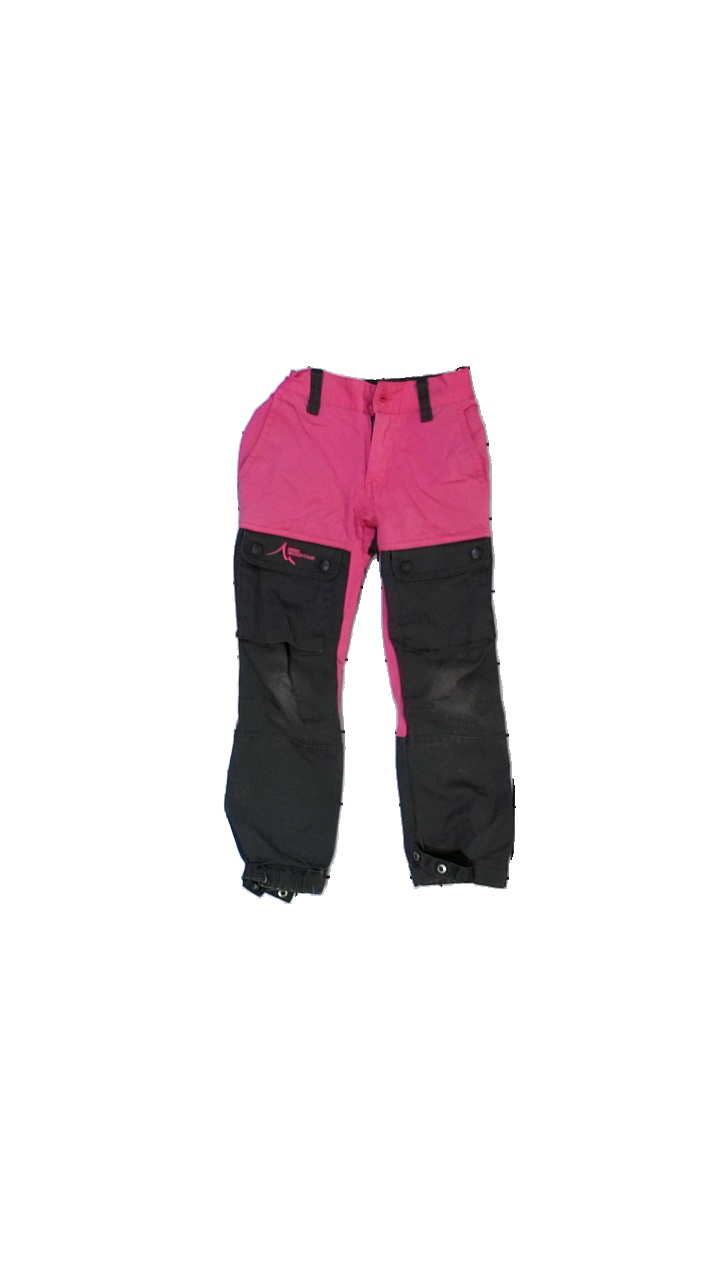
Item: Trousers (Children)
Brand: High Mountain
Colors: Grey, Pink
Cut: Regular
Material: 64% polyester, 36% cotton
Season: All
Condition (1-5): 3
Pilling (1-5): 4
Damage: stained
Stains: Minor
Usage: Export
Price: <50